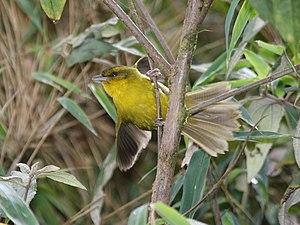
Le Tangara de Parodi est une espèce de passereau appartenant à la famille des Thraupidae.